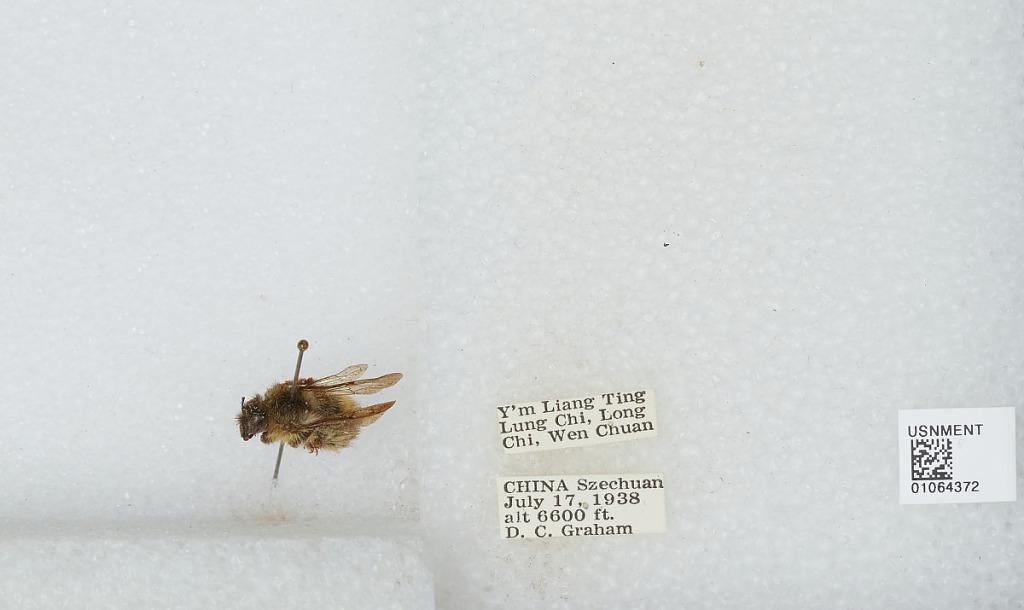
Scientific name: Bombus sp.
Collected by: D. Graham
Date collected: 1938-7-17
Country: China
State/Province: Sichuan
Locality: Y'm Liang Ting Lung Chi, Long Chi, Wen Chuan